Goldenrod Schoolhouse

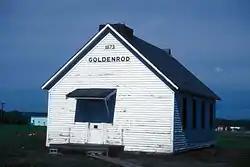

The Goldenrod Schoolhouse is a historic building located in Clarinda, Iowa, United States. The one-room school was built in Fremont Township, northern Page County, in 1873. Jessie Field taught in the school at the turn of the 20th century. She initiated a school program here in March 1901 that eventually developed into the 4-H organization. The building served as part of the Page County rural school system until 1960. It was slated for demolition when it was saved and moved to the Page County Fairgrounds in Clarinda in 1965. It was near to the place that Jessie Field had held the first Boys Farm Camp and Camp of the Golden Maids in 1910 and 1911. The former school building was originally listed on the National Register of Historic Places in 1975.